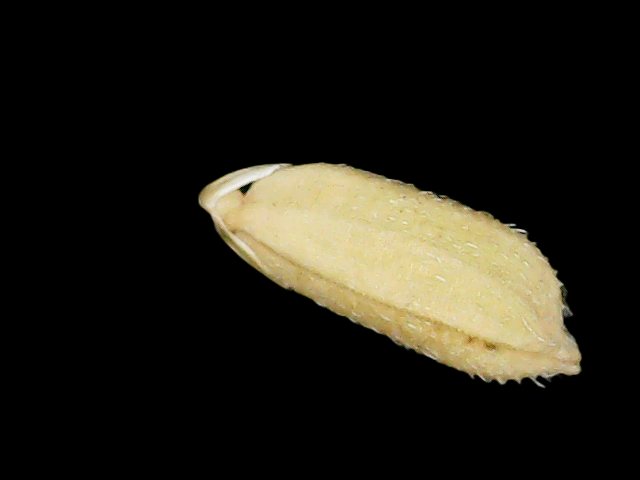
Rice variety: Bd33